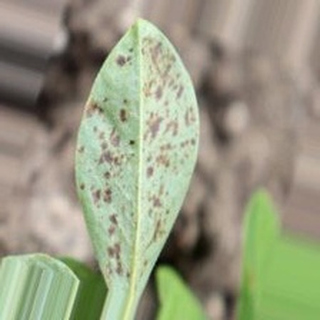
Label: groundnut_rust